Blackhawk Putnam Tavern

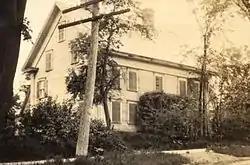
The tavern c. 1920

The Blackhawk Putnam Tavern is an historic house at 22 North Street in Houlton, Maine, United States. Built in 1813, it is the oldest standing building in Aroostook County. In the mid-19th century, it served as a tavern on the military road, and one of its owners was Blackhawk Putnam, a veteran of the American Civil War. It was listed on the National Register of Historic Places on January 30, 1976.